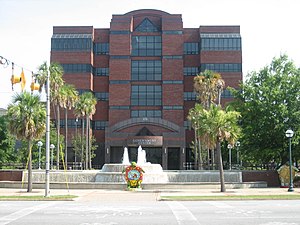
Albany (Georgia)
Albany er en by i den sydvestlige del af staten Georgia i USA med 77.434 indbyggere. Byen ligger ved Flint River og er administrativt centrum i det amerikanske county Dougherty County.